Wrexham Police Station (1973–2020)

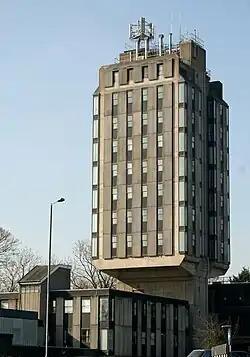
The building's central tower.

The Wrexham Police Station was a police station housed in a tall brutalist building, located on Bodhyfryd in Wrexham, Wales. Constructed in 1973 and demolished in 2020, the tower was the tallest building in Wrexham, overtaking St Giles' Church. The building served as a North Wales Police divisional headquarters and Wrexham's police station.